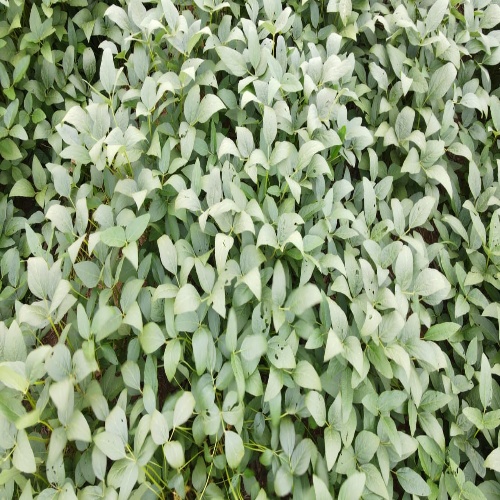
Label: Caterpillar